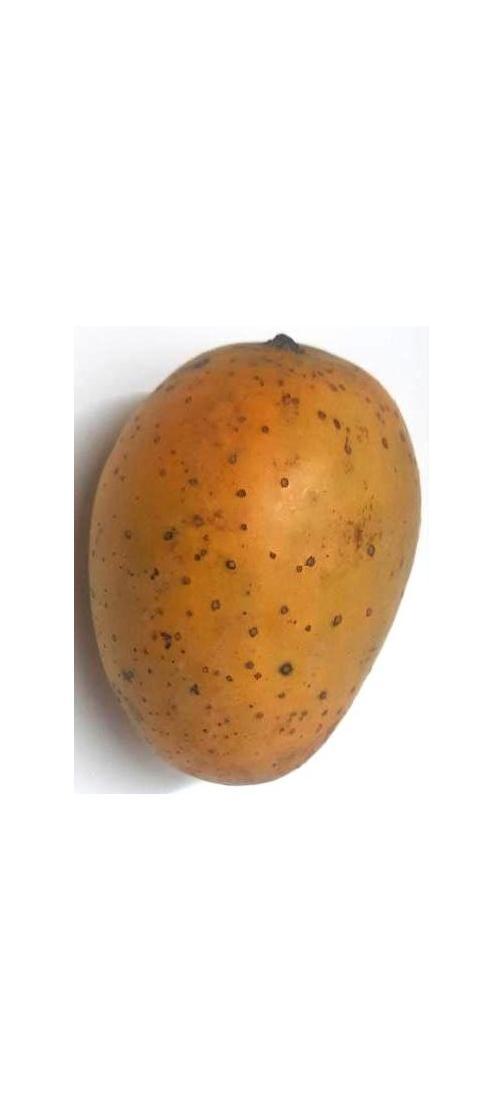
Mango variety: Gourmoti